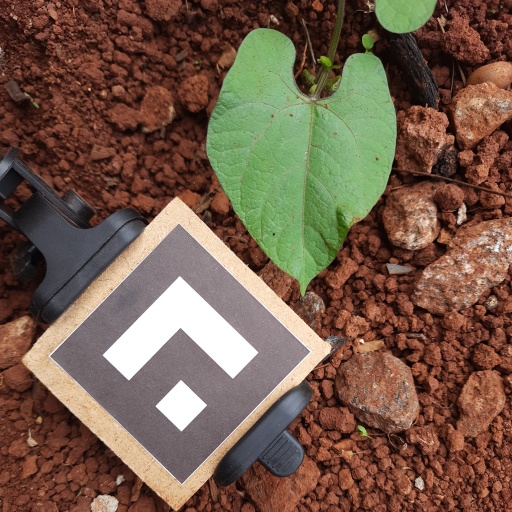
Observations: wavy surface, no eating holes, with soild dust, under cloudy sky